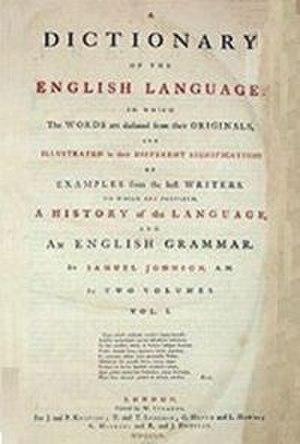
Samuel Johnson, né le 18 septembre 1709 et mort le 13 décembre 1784, est l'un des principaux auteurs de la littérature britannique. Poète, essayiste, biographe, lexicographe, traducteur, pamphlétaire, journaliste, éditeur, moraliste et polygraphe, il est aussi un critique littéraire des plus réputés.